Alfred de Laage de Meux

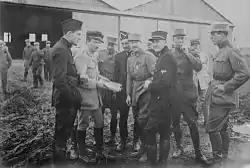
The aviators of the Lafayette Escadrille. De Meux is located fourth from the left.

De Meux first served as a cavalryman and second lieutenant for a regiment, before he was wounded in August 1914. Thereafter, he entered the Service Aéronautique in March 1915 as a machine gunner and observer after the regiment he first was in disbanded. While in a Caudron as an observer, he shot down a German enemy plane and received his second . De Meux then transferred to aviation, working as an air gunner while also teaching himself how to operate aircraft. He became a pilot on 22 March 1915, becoming one of several aviators to receive his military flying certificate without attending aviation school. He first flew a Farman aircraft for several months, scoring a victory, before transferring to another regiment, and entering combat in the Battle of Verdun thereafter. De Meux then met Georges Thenault, commander of the Lafayette Escadrille, and Thenault requested De Meux to join the aviation unit. De Meux accepted Thenault's request, becoming second-in-command of the unit in Luxeuil on 20 April 1916. Thenault and De Meux became the only two French aviators in the Lafayette Escadrille, though there were French ground crews and mechanics in the aviation unit.